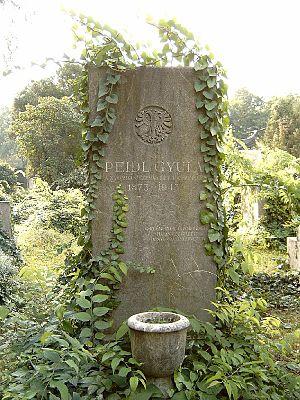
Gyula Peidl, né le 4 avril 1873 à Ravazd, comitat de Győr, et mort le 22 janvier 1943 à Budapest, est un homme d'État hongrois et un leader syndical et social-démocrate.